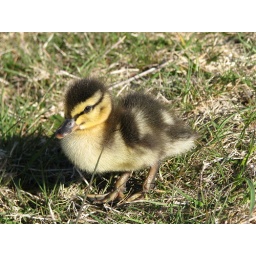
The cute duckling had apparently lost its way home and had climbed up the bank in search of mom.